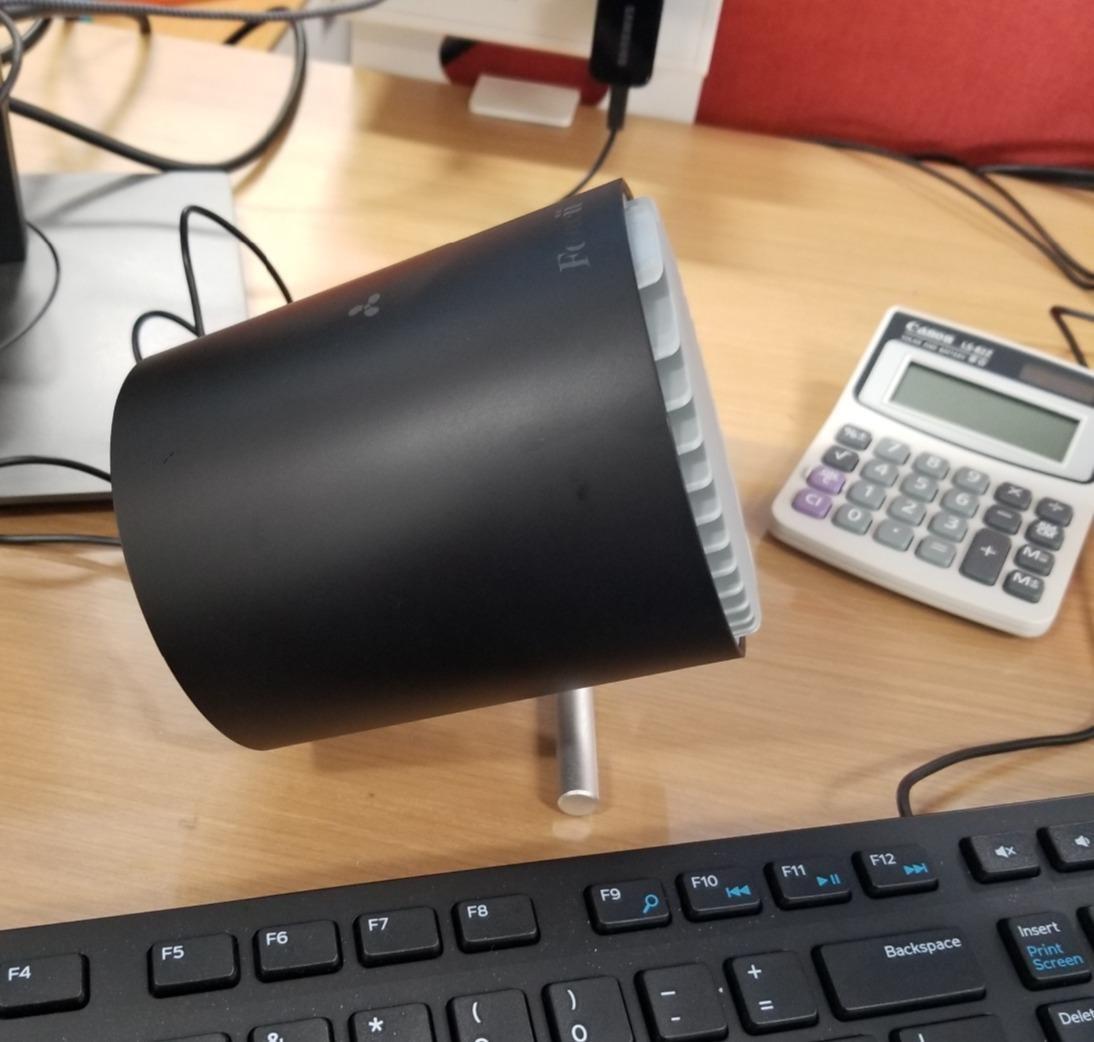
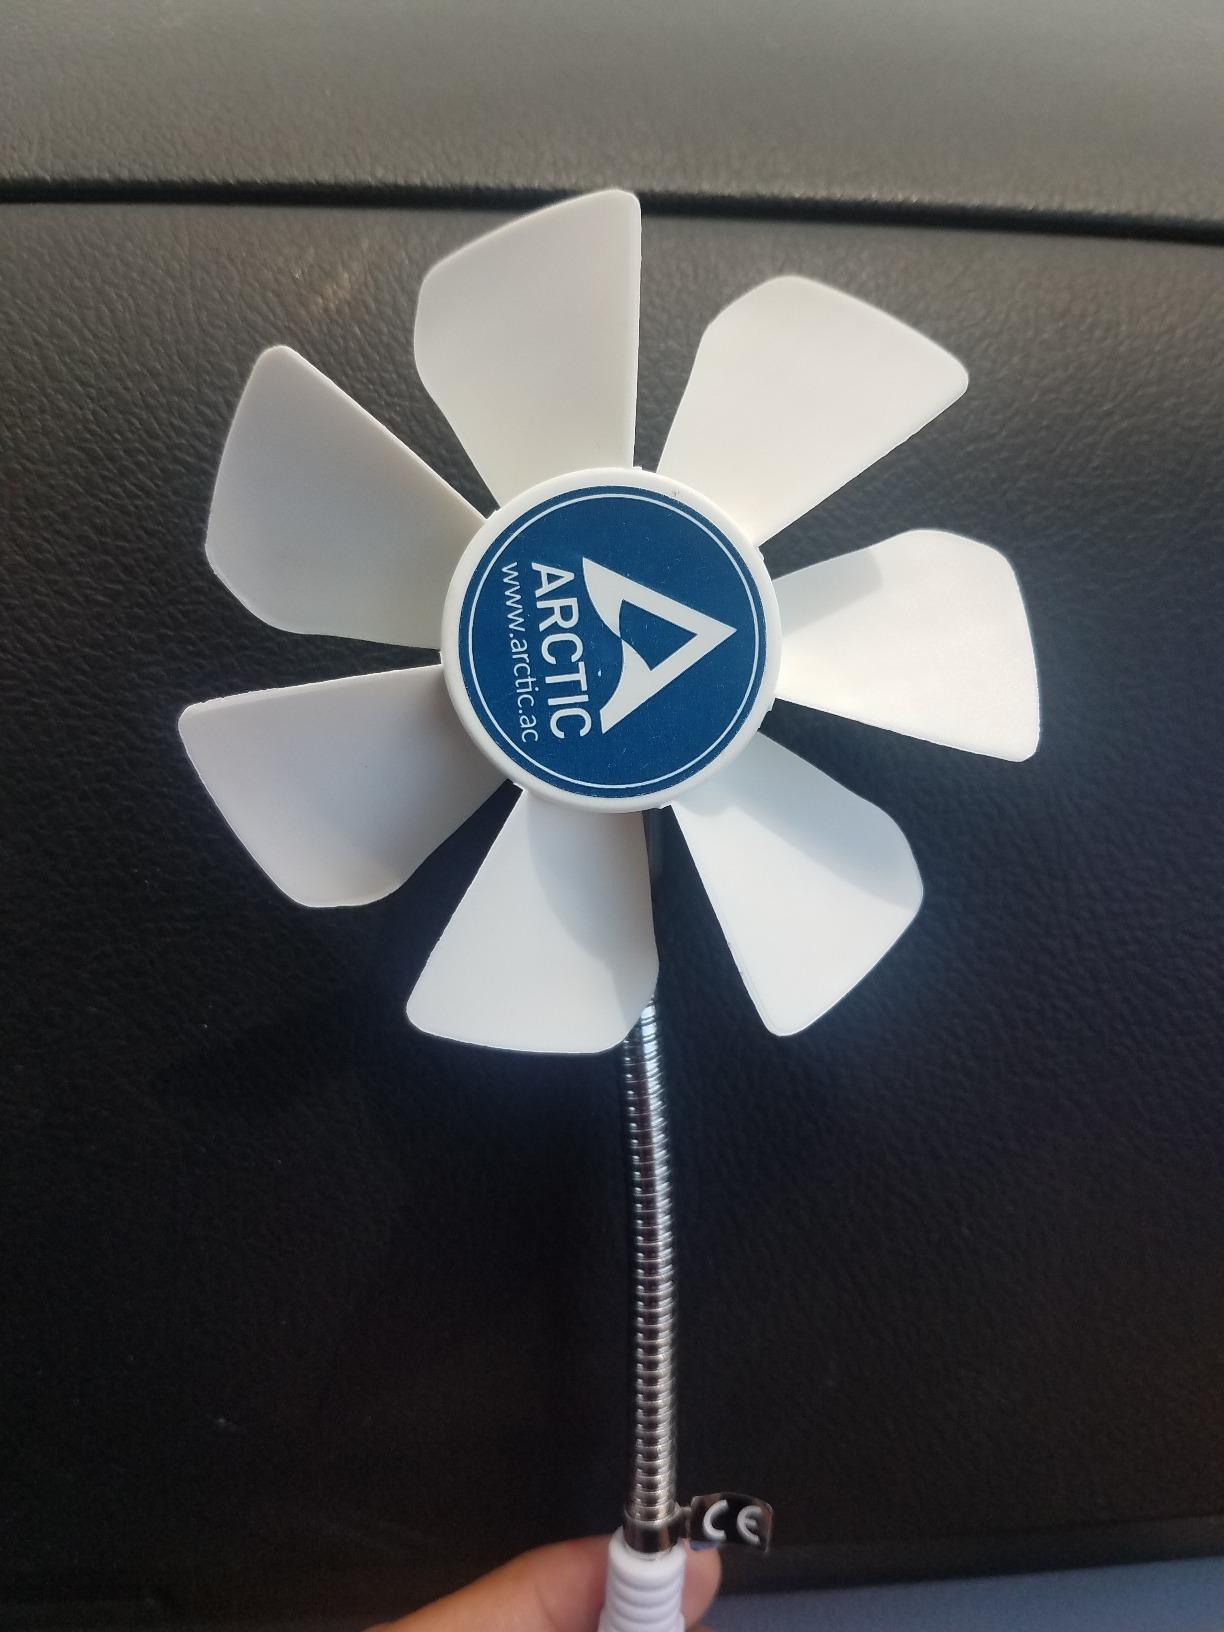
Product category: fan
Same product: no